Selenenic acid

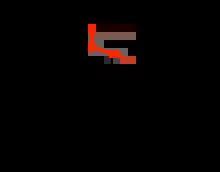
Structure of an isolable selenenic acid, 2,6-bis{[2,6-bis(2,6-dimethylphenyl)phenyl]methyl}-4-"tert"-butylbenzene-1-"SeO"-selenoperoxol (BmtSeOH).

In contrast to selenonic and seleninic acids, selenenic acids are unstable with respect to a self-condensation reaction to form the corresponding selenoseleninates or disproportionation into corresponding seleninic acids and diselenides: